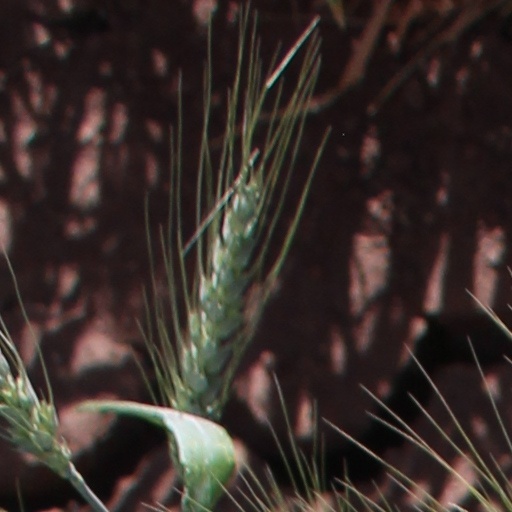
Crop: wheat